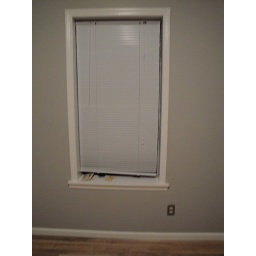
window in my bedroom